Félix Sanz Roldán

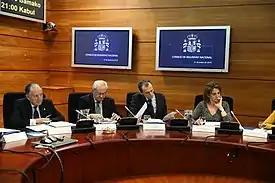

In June, he testified again before Congress rejecting again the affirmations about his misuse of public funds. Defence Minister Carme Chacón requested a full report about the CNI situation in the first days of July, provoking the director's resignation on July 9. That day, Sanz Roldán was appointed Director of the National Intelligence Center.